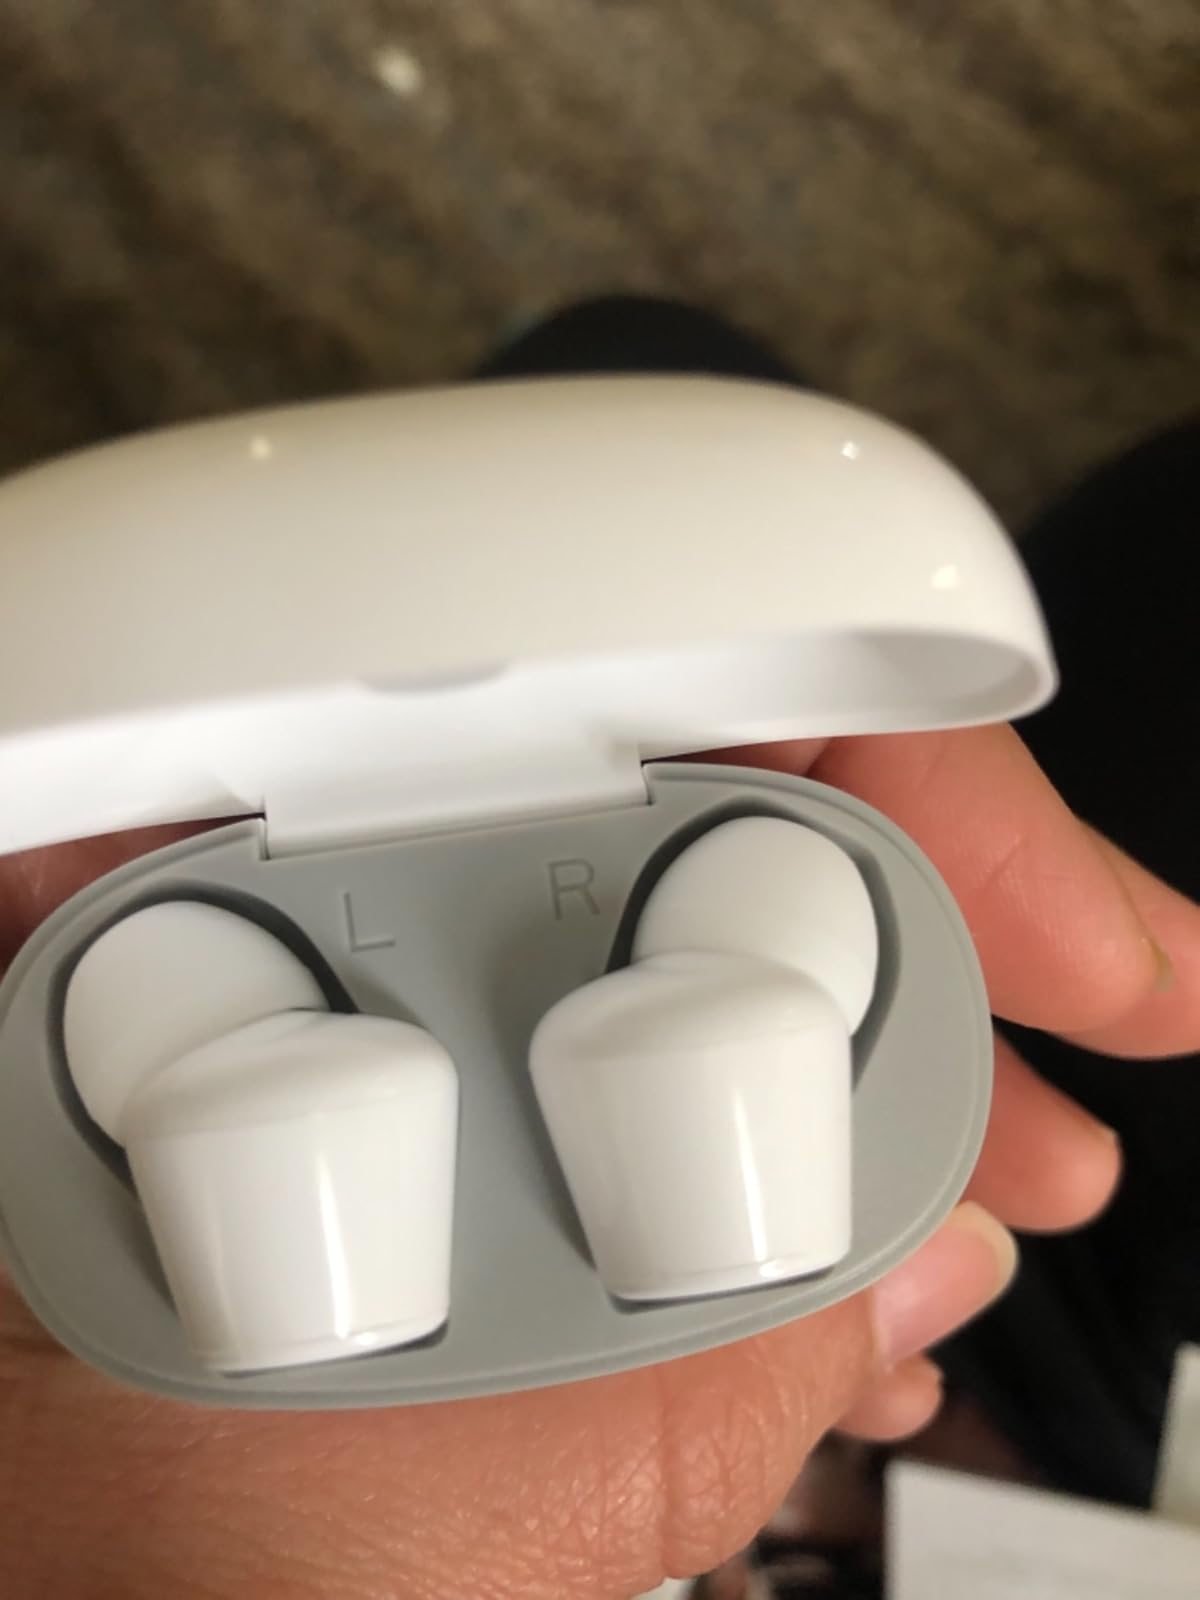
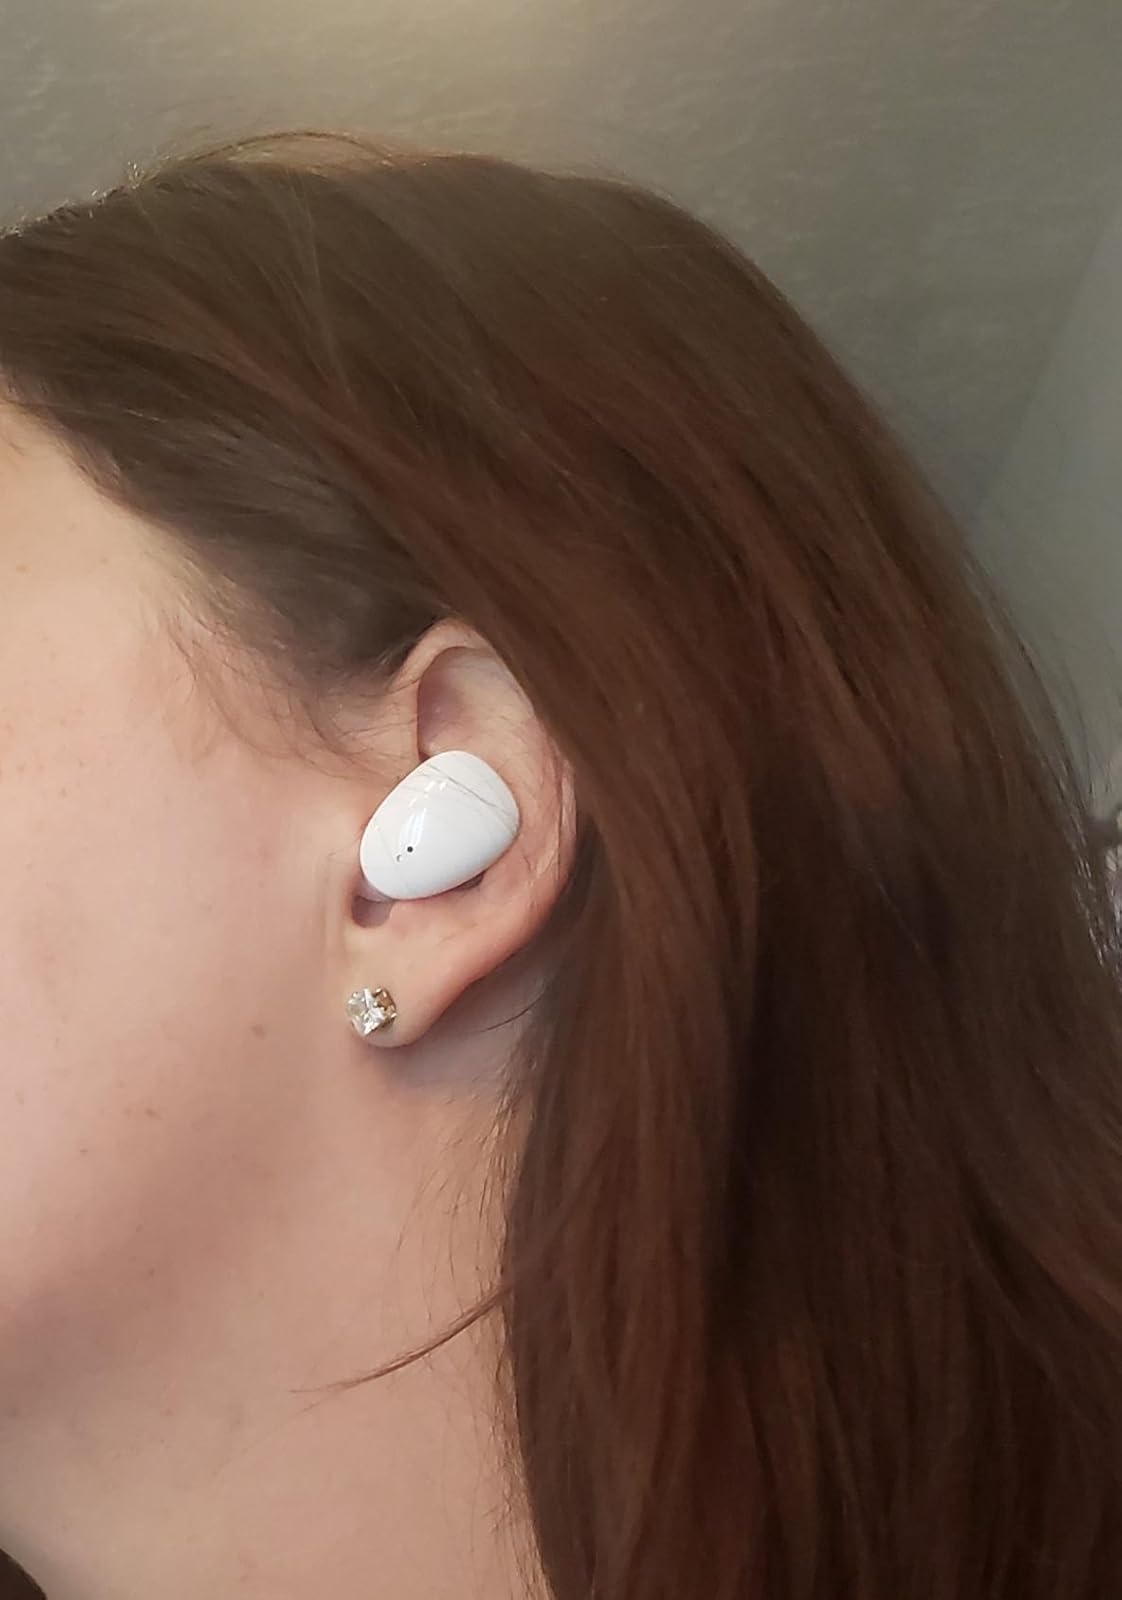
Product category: earbuds
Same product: no